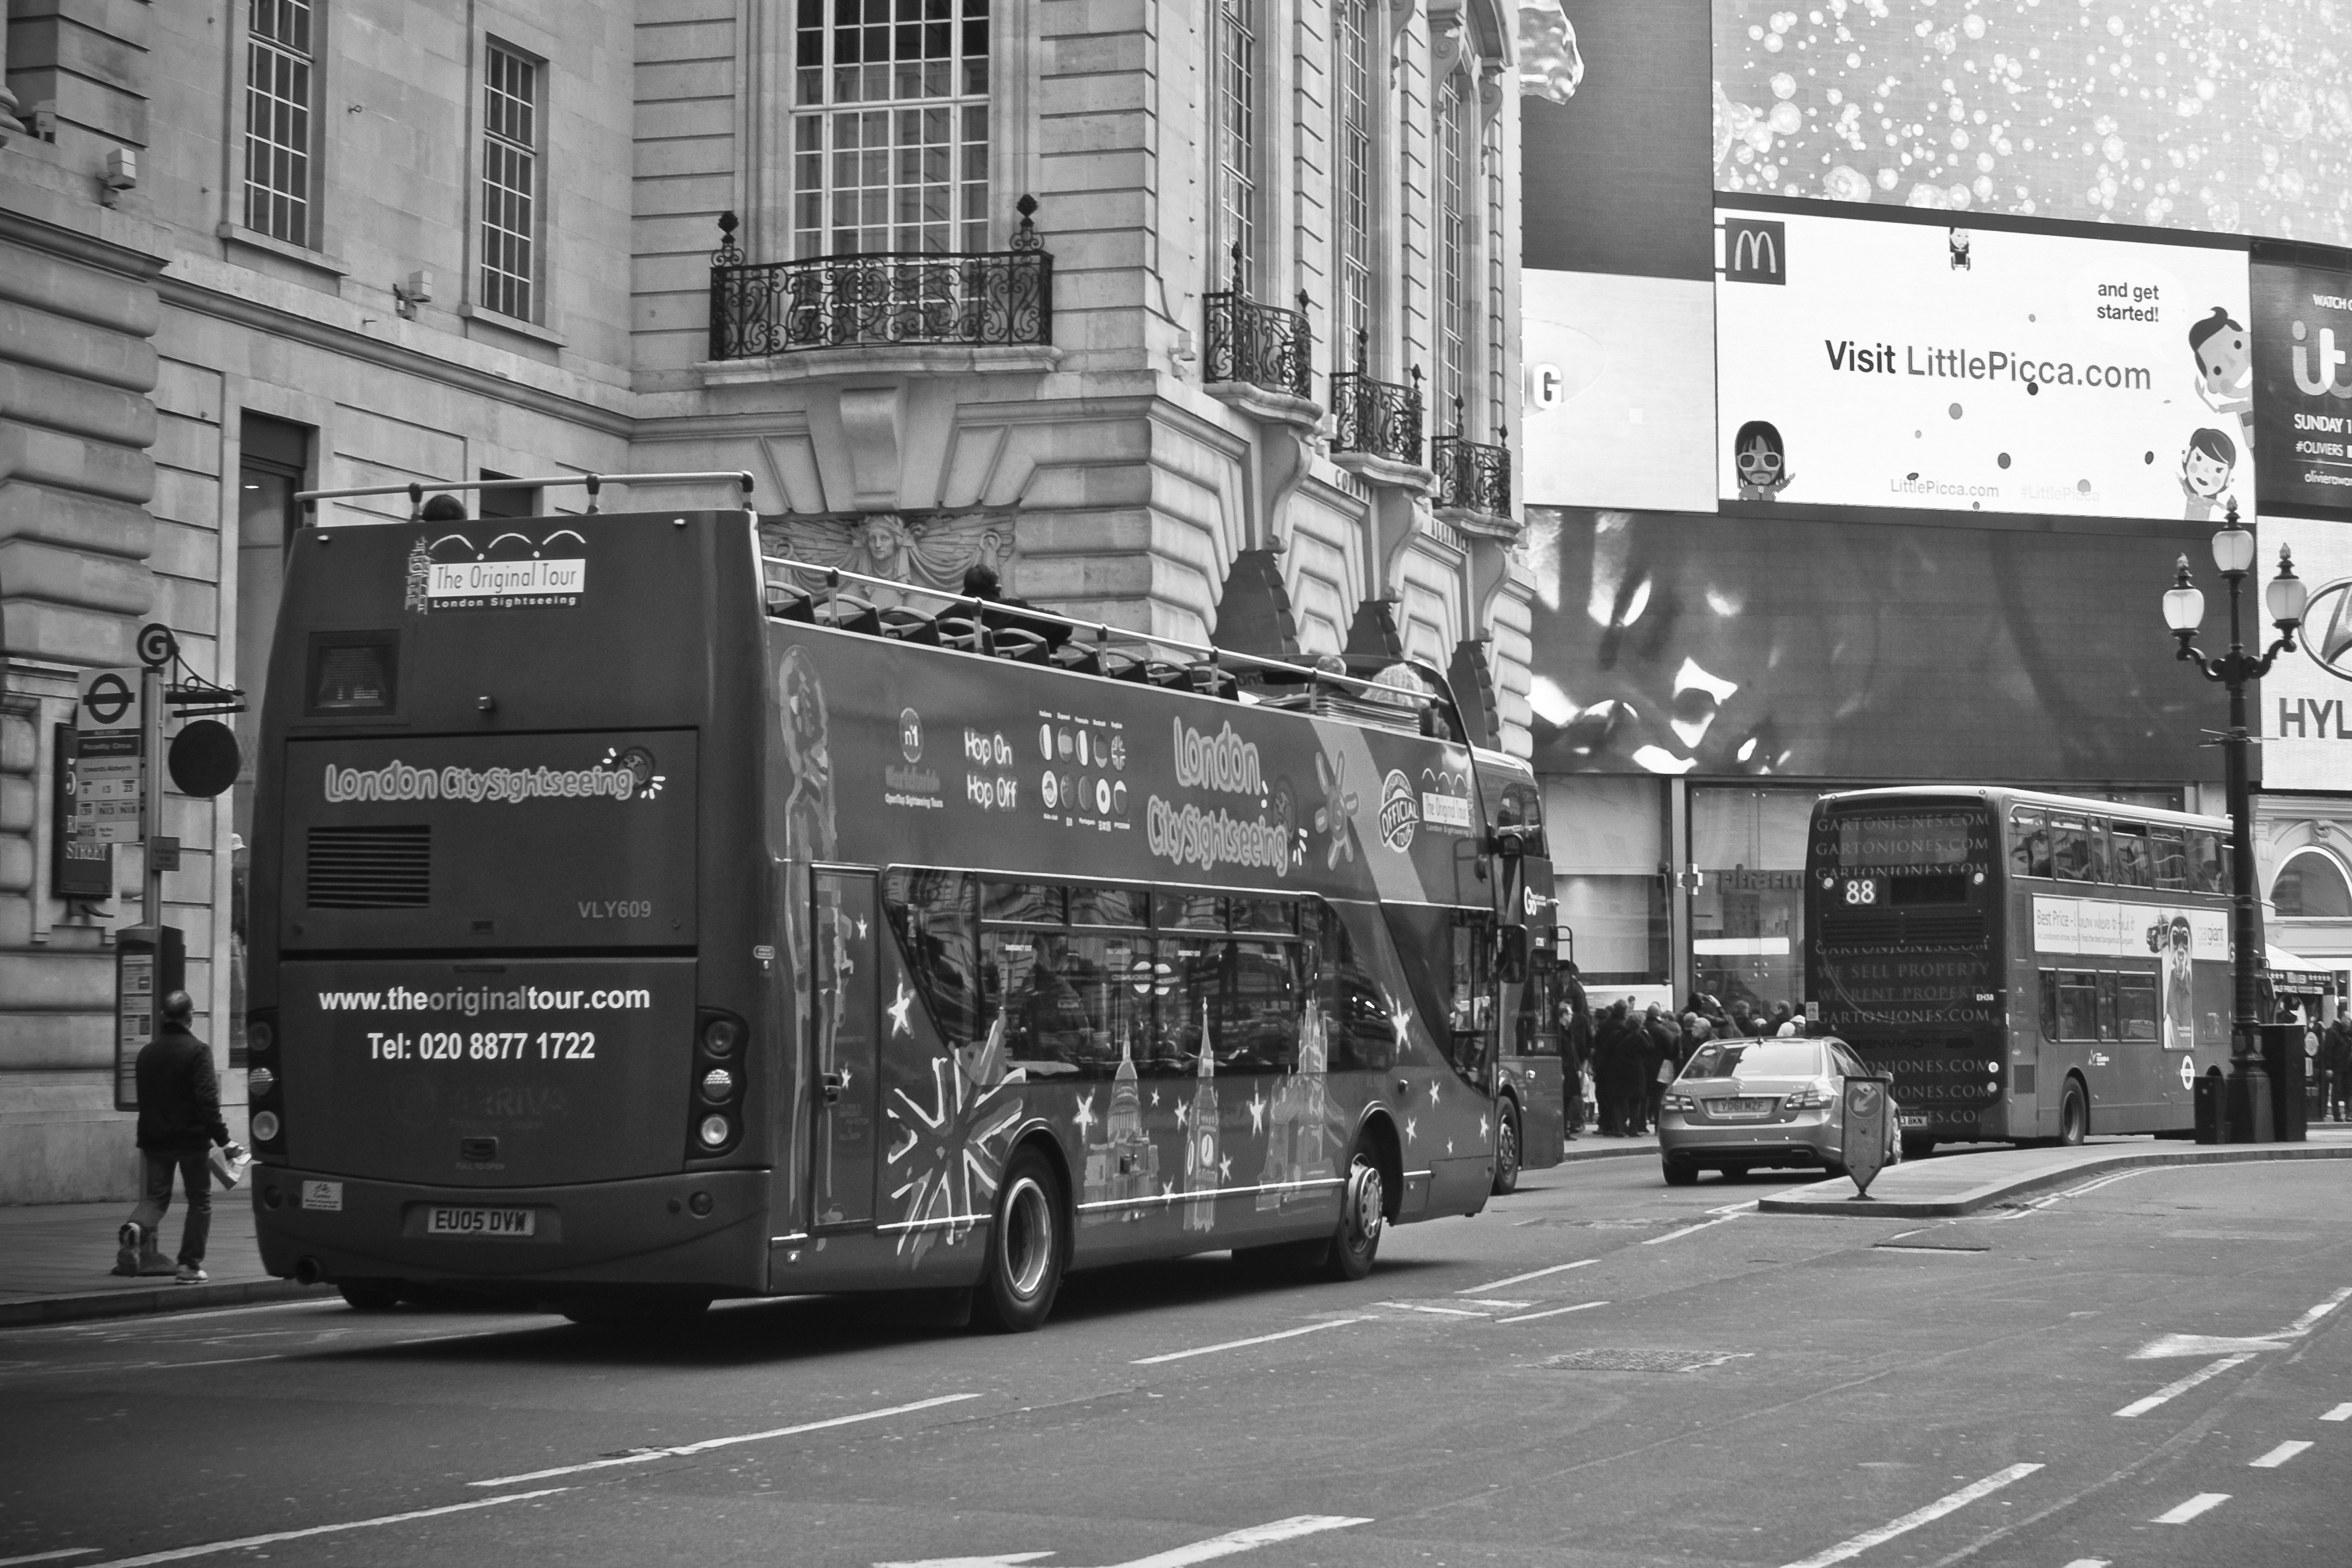
black and white, road, street, urban, travel, transport, fujifilm, vehicle, market, monochrome, lane, public transport, uk, england, bw, bus, blackandwhite, blackwhite, london, infrastructure, ngc, noiretblanc, fuji, fujixt1, fujix, land vehicle, urban area, monochrome photography, metropolitan area